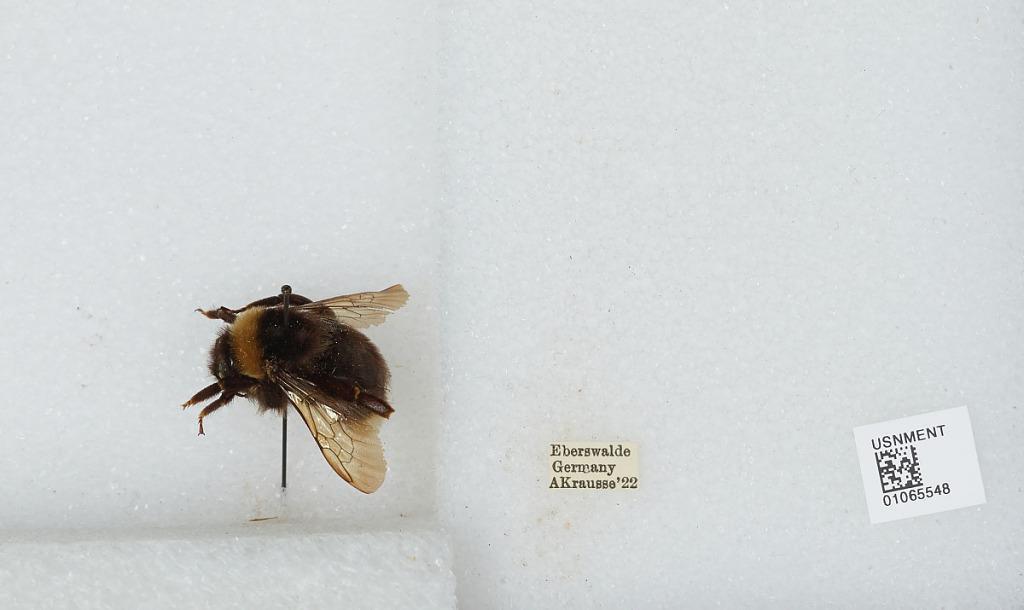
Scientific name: Bombus sp.
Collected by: A. Krausse
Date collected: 1922--
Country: Germany
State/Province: Brandenburg
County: Barnim
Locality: Eberswalde
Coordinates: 52.8356, 13.8182